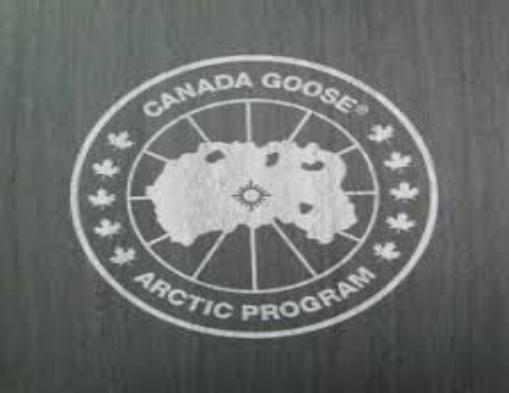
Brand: Canada Goose
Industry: Clothes